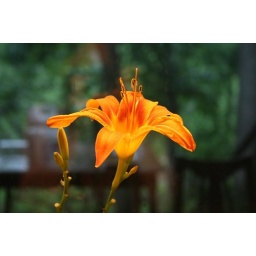
Daylily in my kitchen window